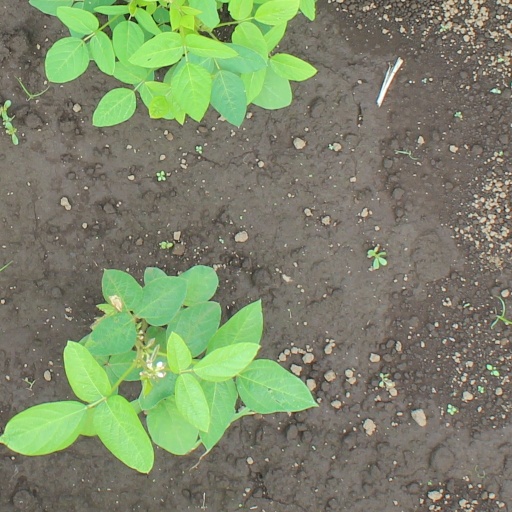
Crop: soybean